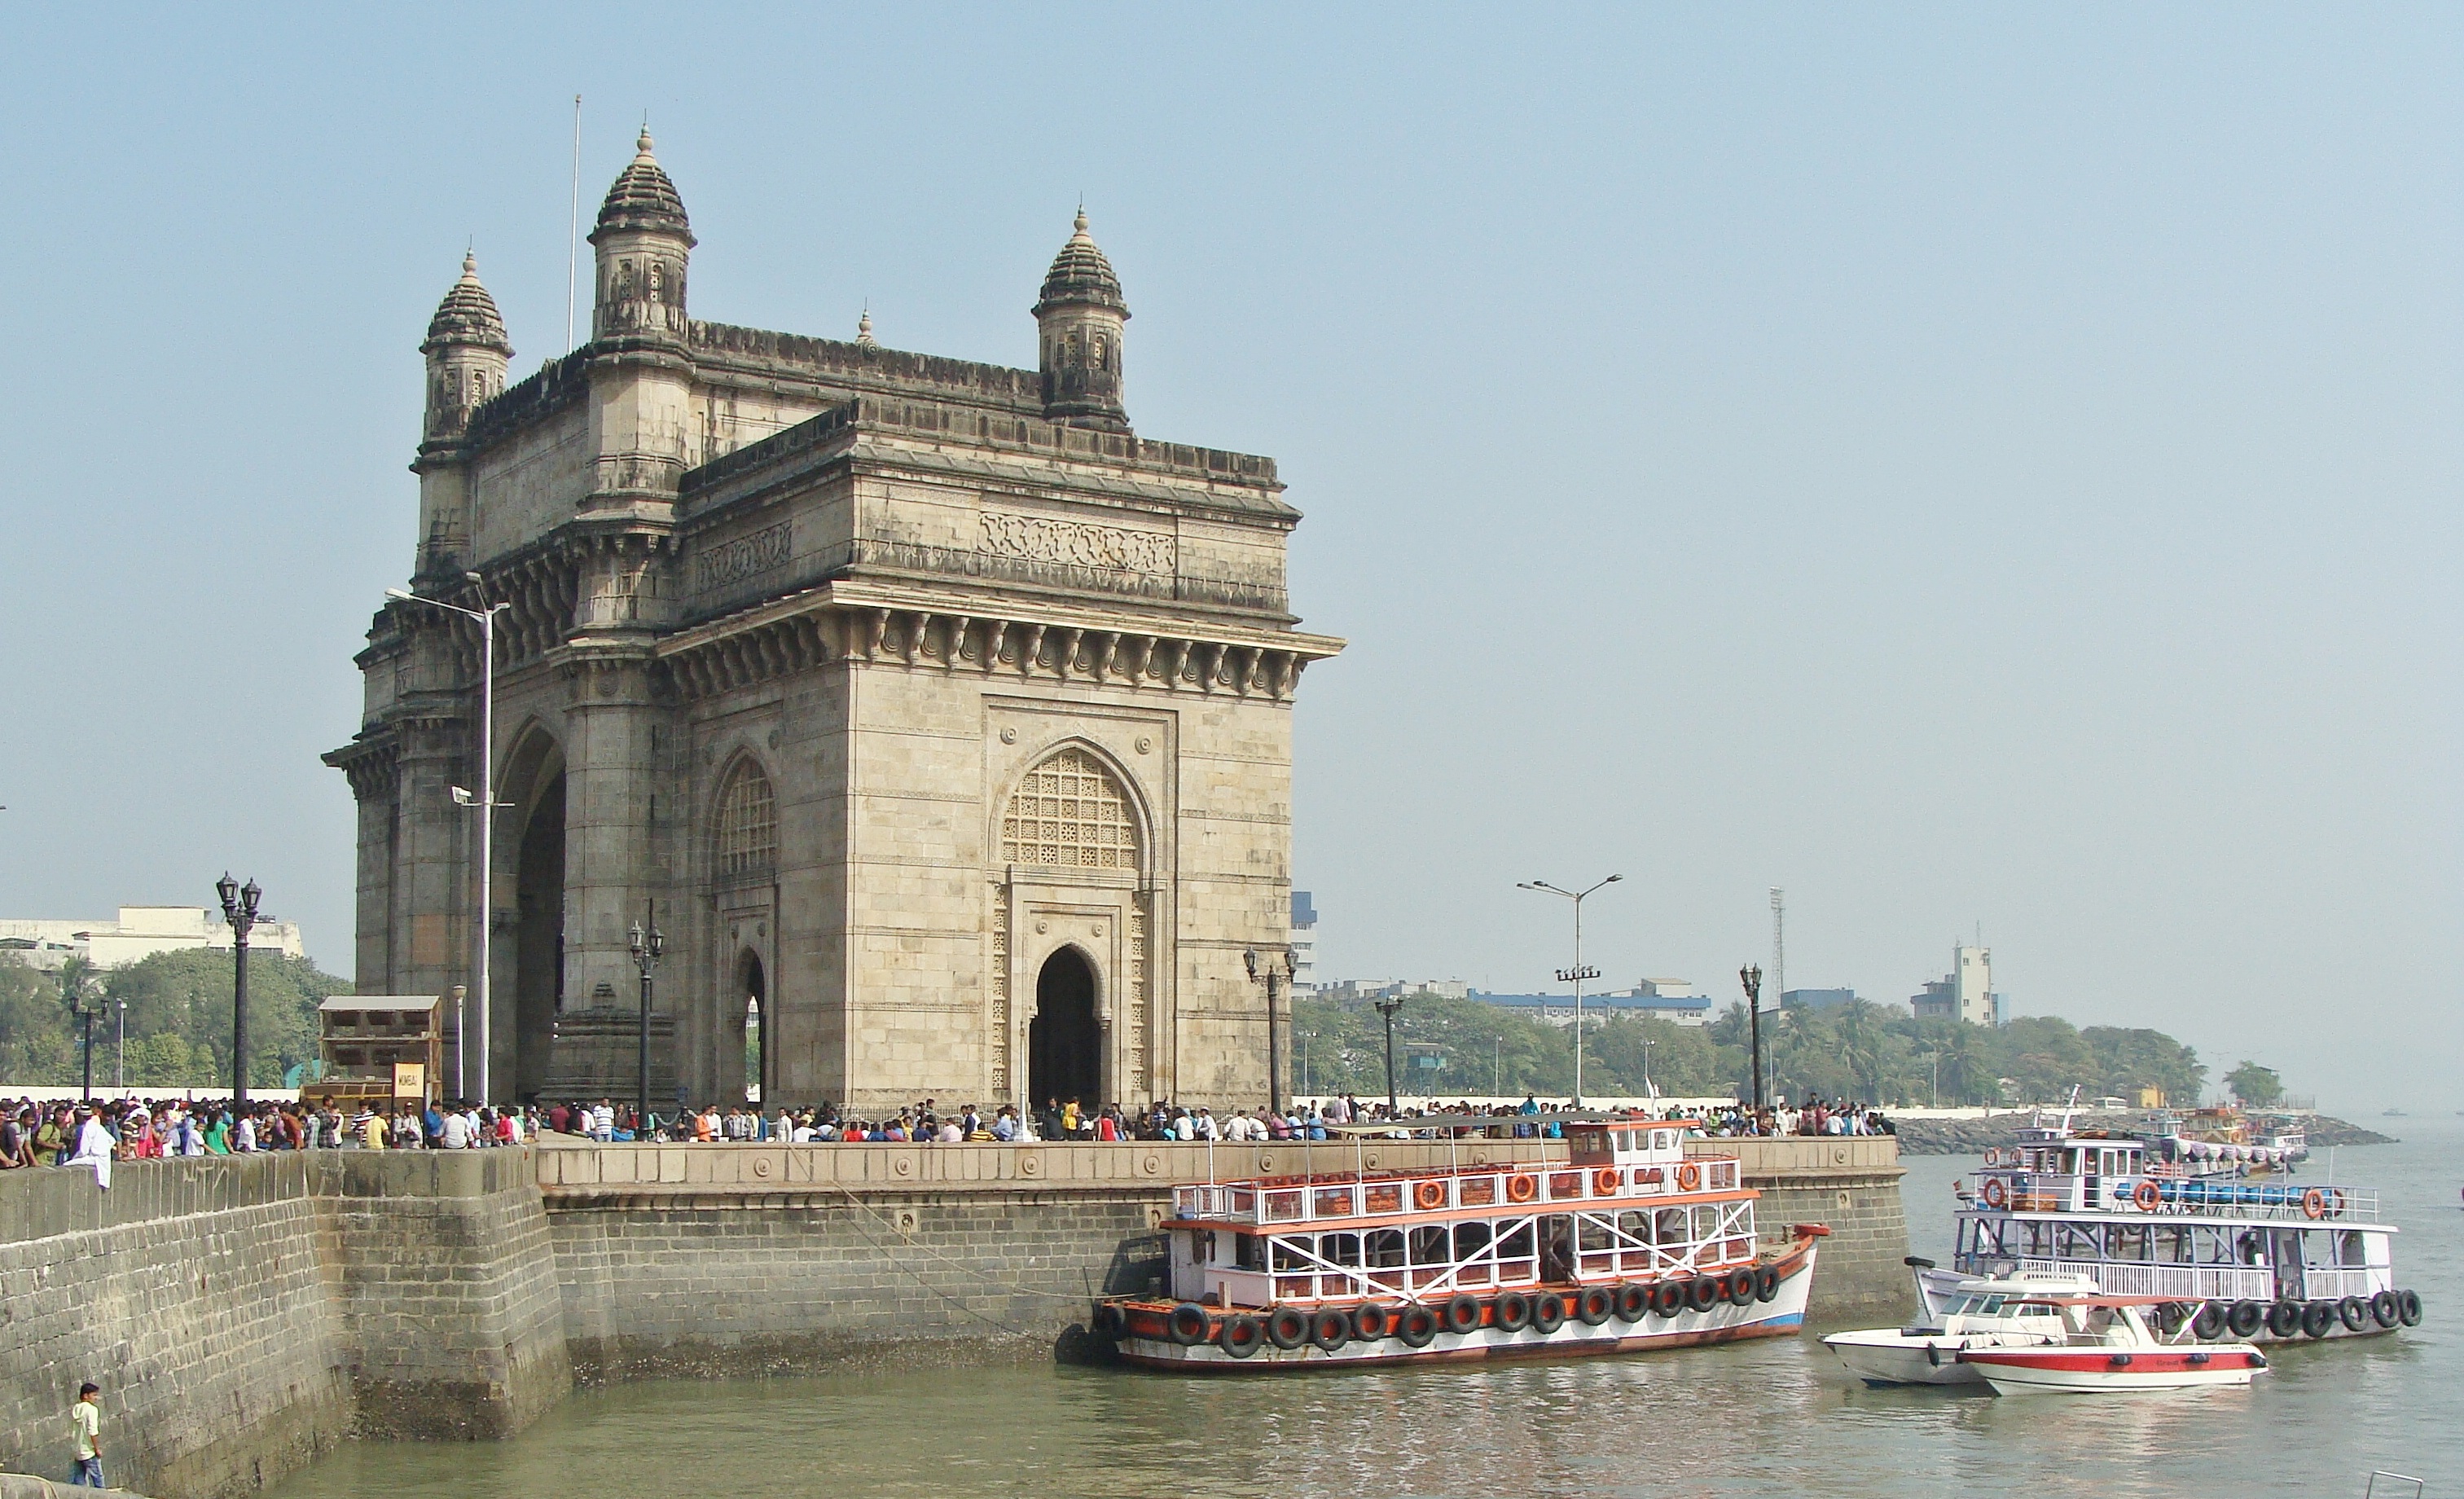
sea, architecture, river, monument, travel, vehicle, landmark, waterfront, tourism, waterway, india, mumbai, tours, arabian sea, gateway of india, apollo bunder, basalt arch, indo saracenic revival